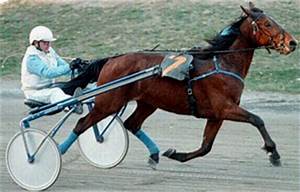
Label: cavallo